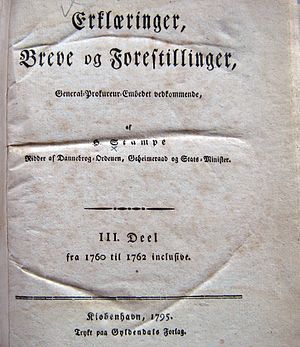
Henrik Stampe (1713-1789) / Erklæringer, Breve og Forestillinger, Generalprokurørembedet vedkommende
Titelbladet til 3. bind af Stampes Erklæringer, Breve og Forestillinger, Generalprokurørembedet vedkommende, som udkom i 1795.
Titelbladet til 3. bind af Henrik Stampes Erklæringer, Breve og Forestillinger, Generalprokurørembedet vedkommende fra 1795.
Henrik Stampe var en dansk jurist, generalprokurør og statsminister.